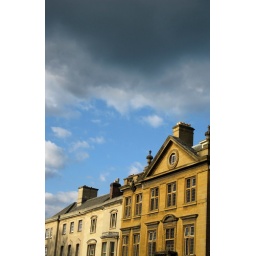
On Sunday, I spotted this contrast of the light on the yellow building, and the darkness of the approaching clouds in this scene.